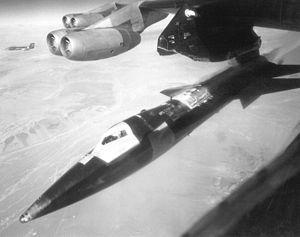
Le décollage assisté consiste à permettant aux aéronefs de prendre leur envol avec l'aide d'un système extérieur, par opposition à un décollage classique dans lequel l'aérodyne utilise exclusivement sa propre puissance. Plusieurs raisons peuvent expliquer le besoin de recours à une assistance : masse de l'avion dépassant la masse maximale normale au décollage, puissance insuffisante, longueur de piste disponible insuffisante. Le décollage assisté est également requis pour les planeurs, qui n'ont pas de moteur et ne peuvent pas décoller seuls.